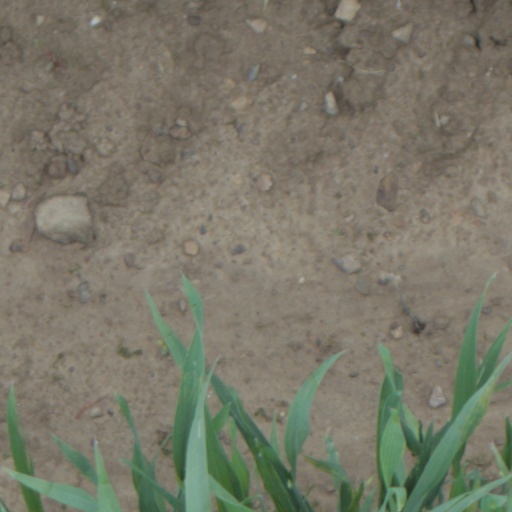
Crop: wheat